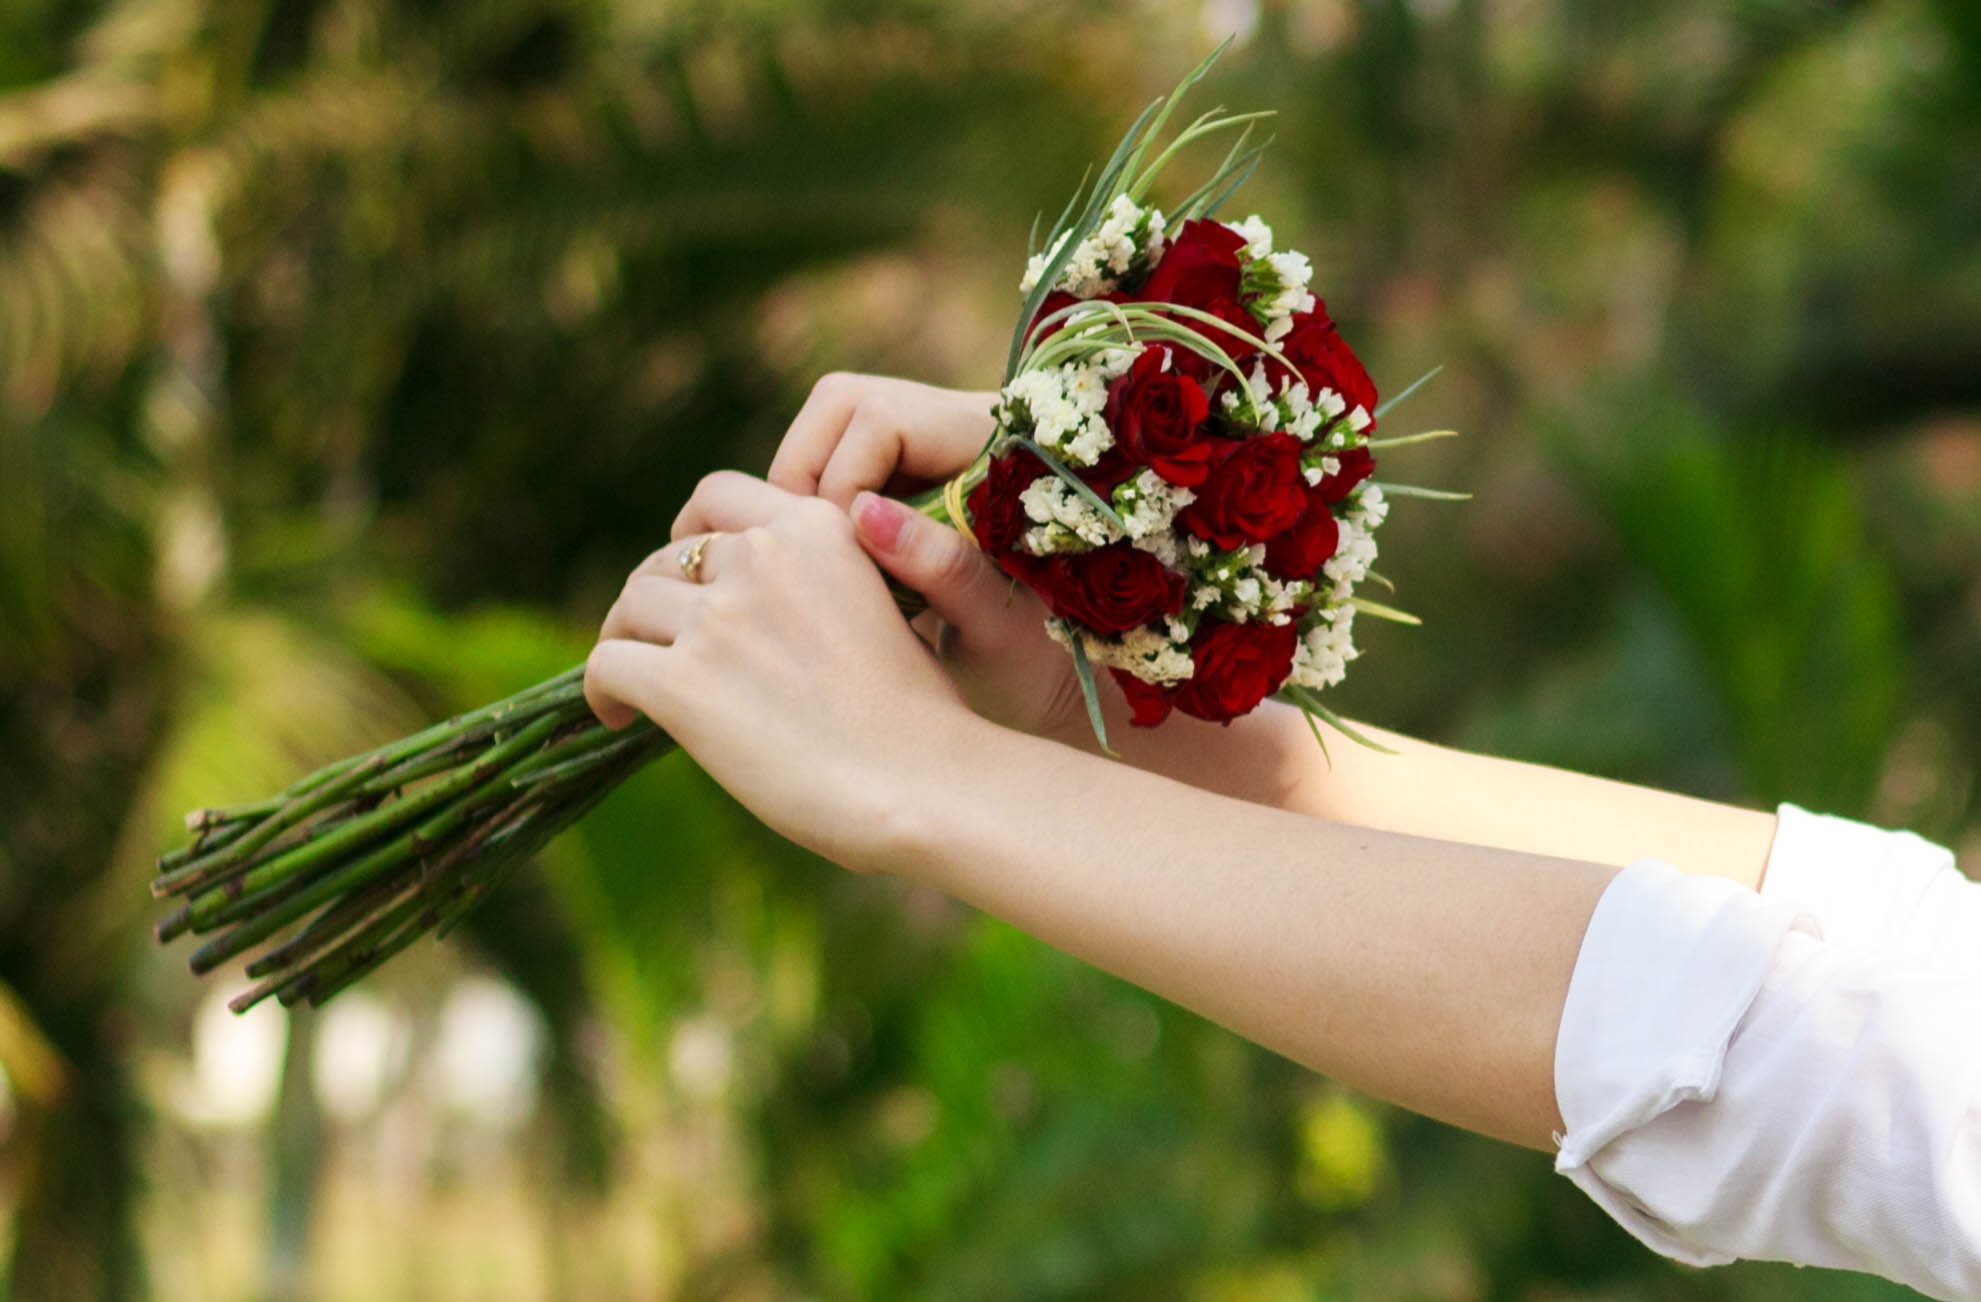
hand, grass, branch, blossom, plant, girl, woman, white, photography, flower, floral, celebration, bouquet, green, fashion, wedding, bride, flora, colors, fun, happy, happiness, women, joy, floristry, flower bouquet, floral design, flower arranging